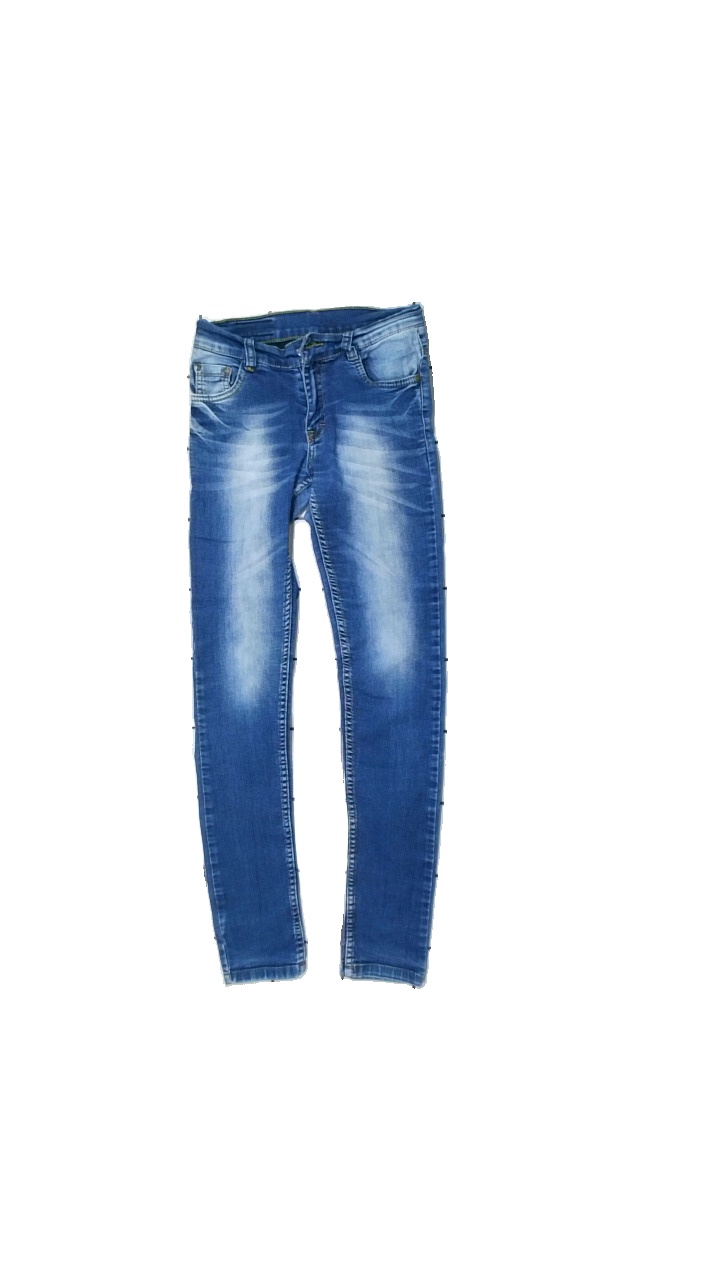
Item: Jeans (Ladies)
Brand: Jazzy Jeans
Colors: Blue
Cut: Cropped, Regular
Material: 59% cotton, 41% viscose
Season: All
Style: Denim
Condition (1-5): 3
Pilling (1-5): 4
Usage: Reuse
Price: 50-100